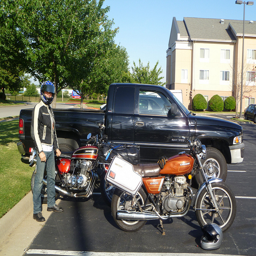
A man is standing beside two motorcycles parked by a truck.
A person in a helmet stands beside a motorcycle in a parking lot.
A man with a helmet on standing next to a motorcycle.
A man that is standing near a truck and motorcycle.
A woman is standing in between two motorcycles.